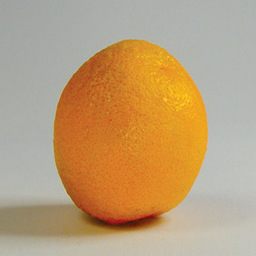
Label: peels